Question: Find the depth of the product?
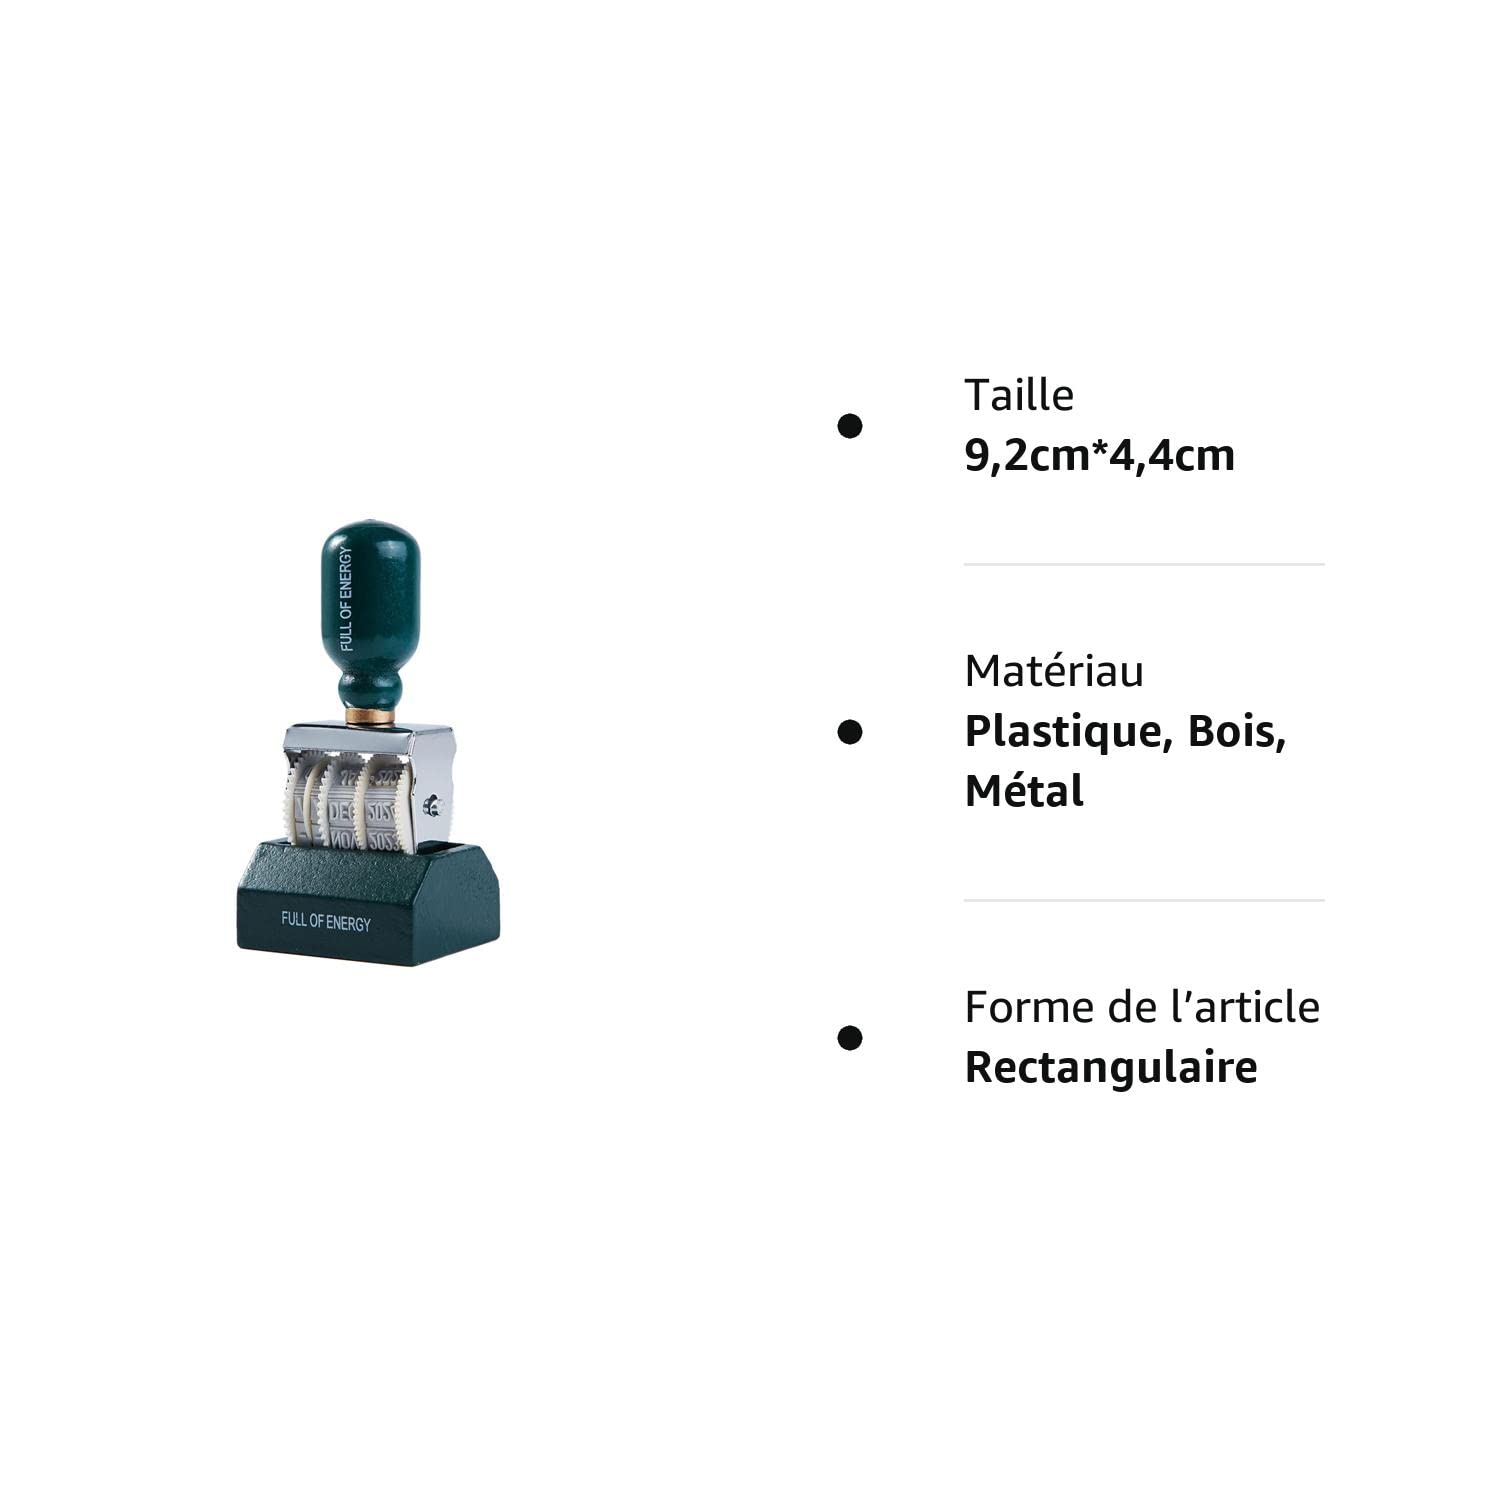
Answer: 9.2 centimetre